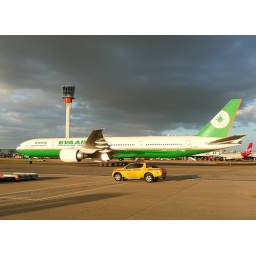
B-16712 B773 Eva Air passing the control tower under a very dark sky on it;s second visit.